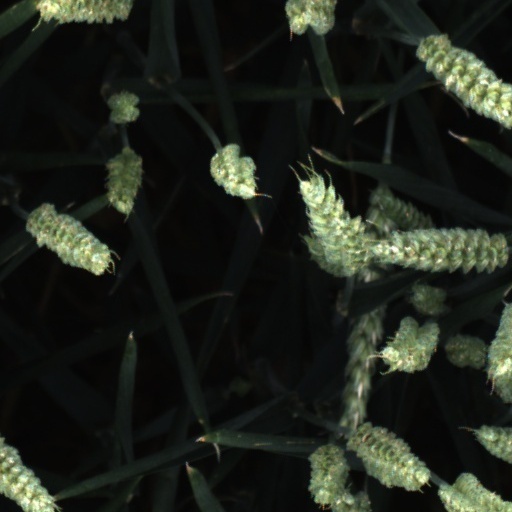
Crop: wheat